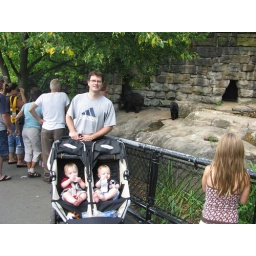
Daddy and boys by the black bears